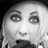
Emotion: surprise